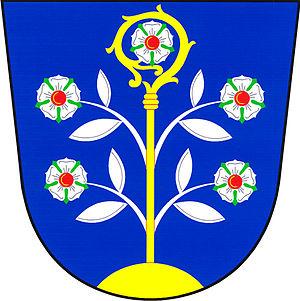
Panenská Rozsíčka est une commune du district de Jihlava, dans la région de Vysočina, en République tchèque. Sa population s'élevait à 162 habitants en 2019.